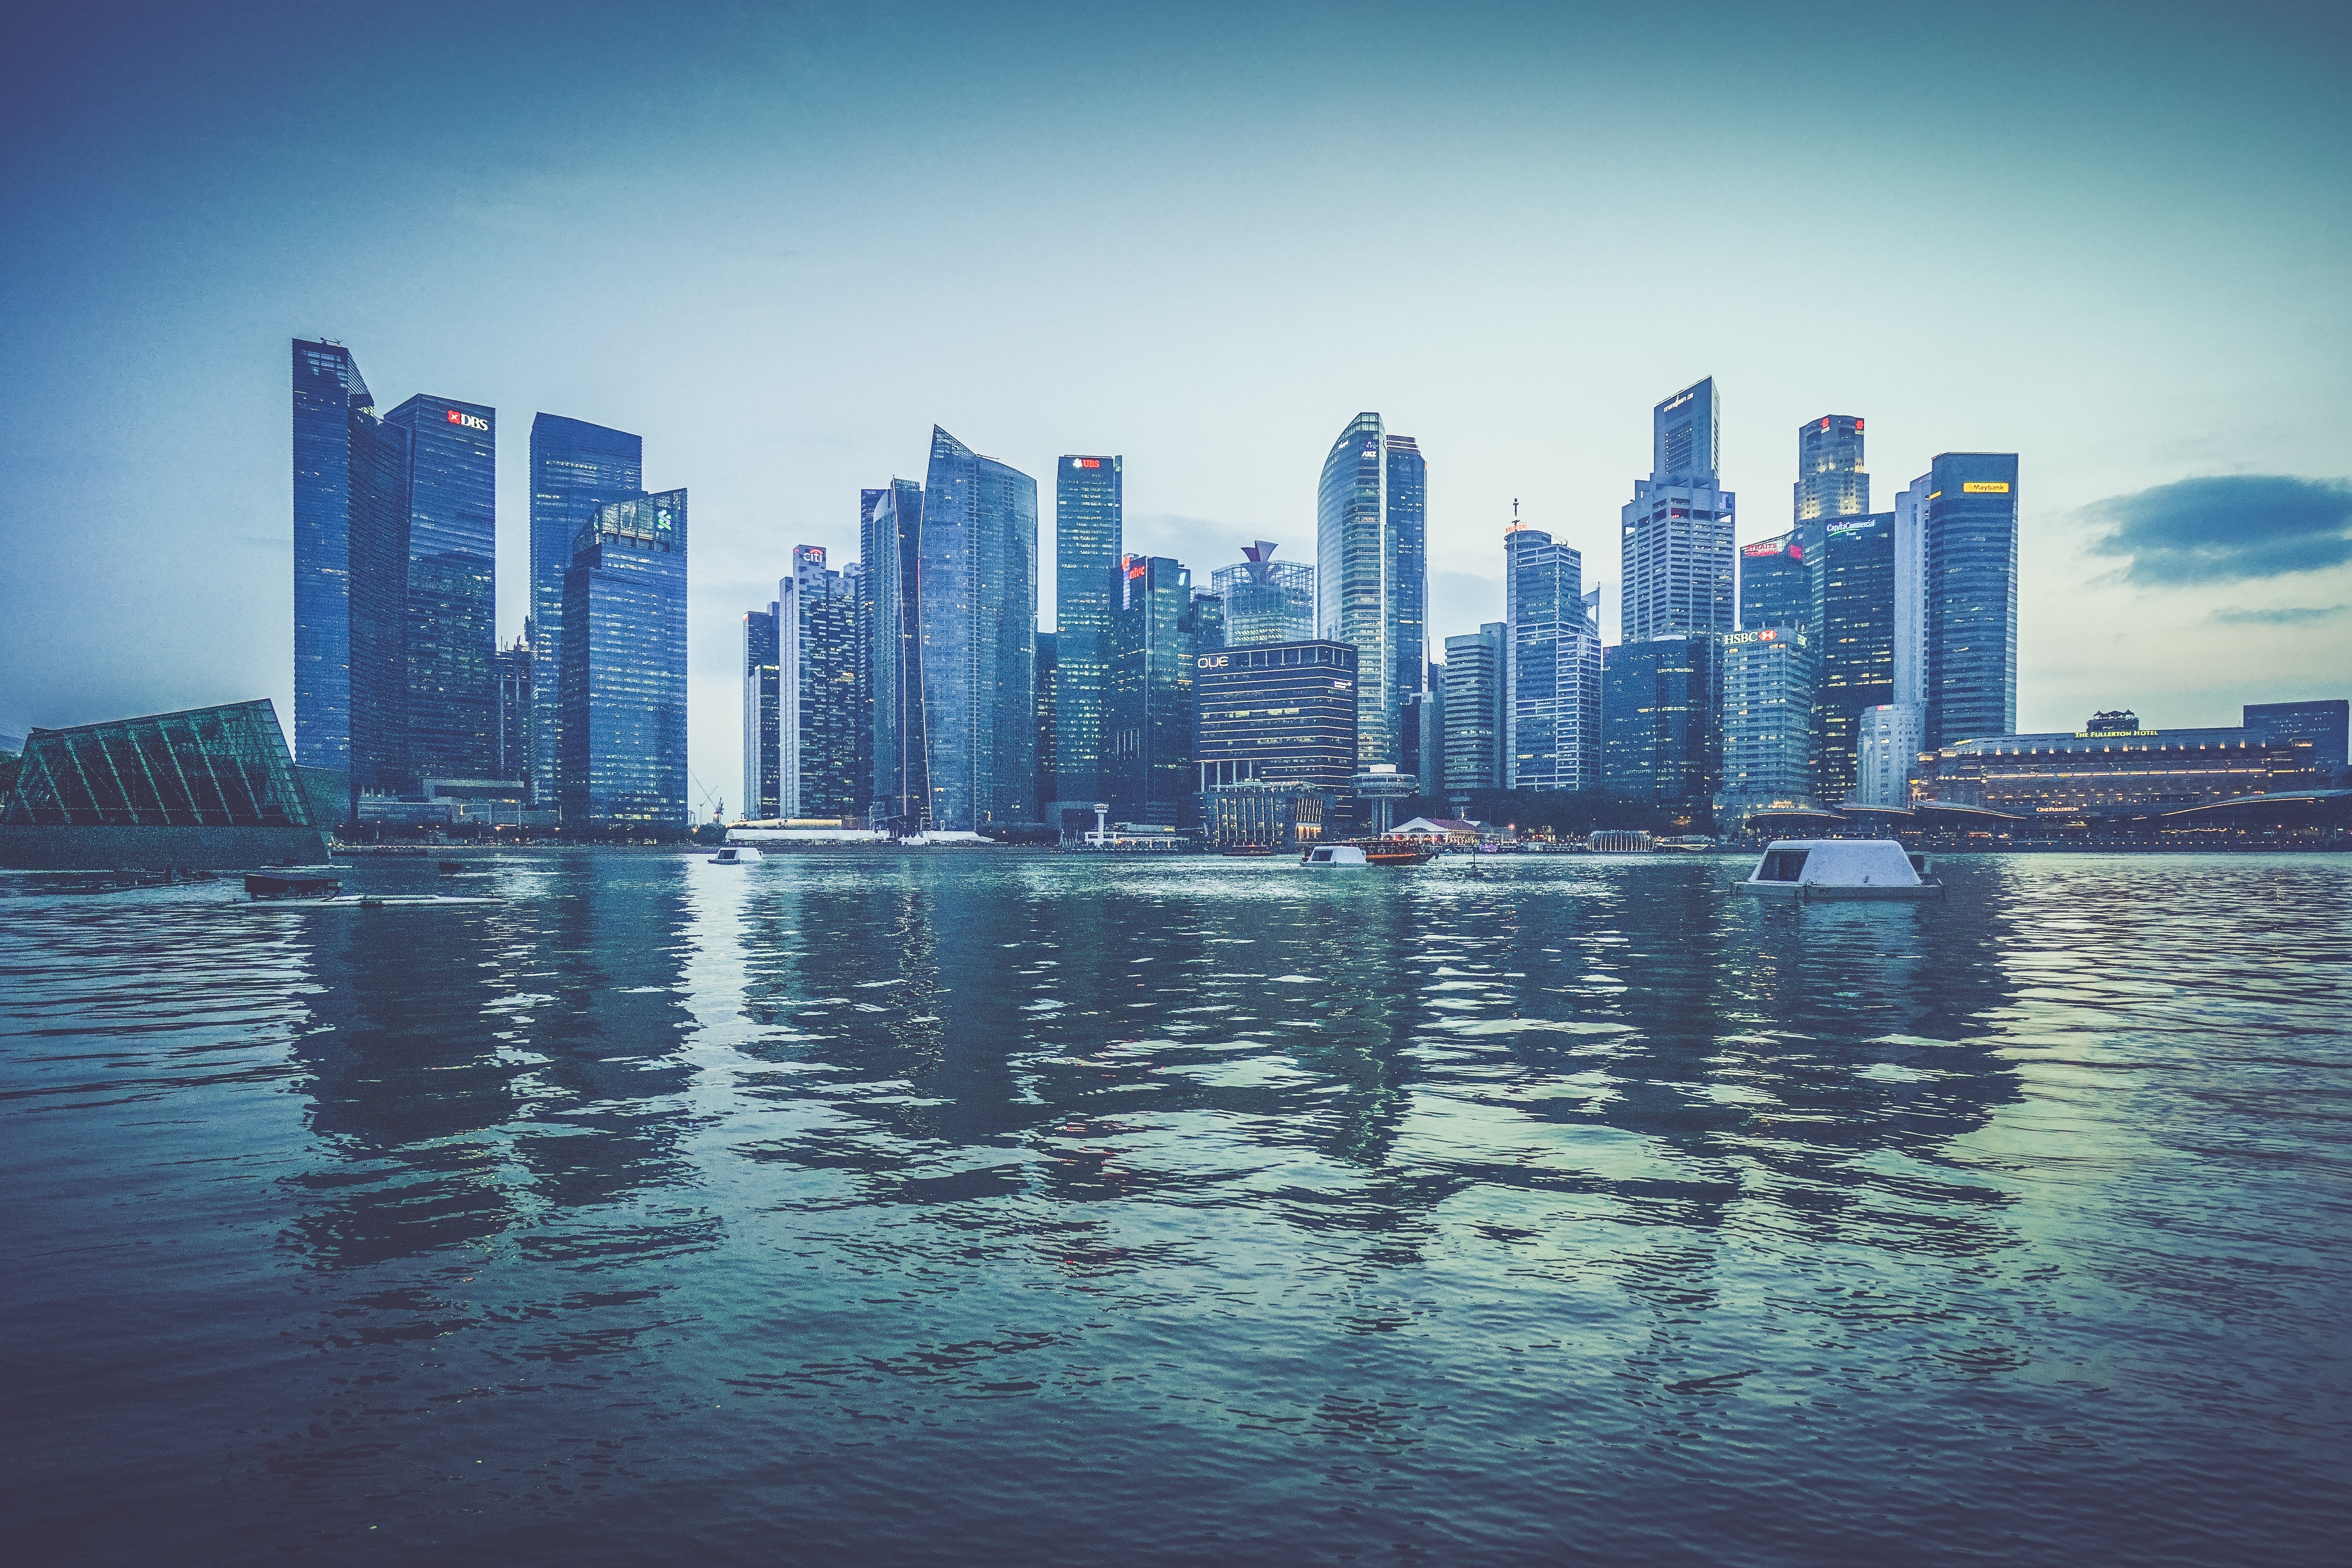
sea, water, horizon, architecture, skyline, city, skyscraper, urban, cityscape, downtown, dusk, evening, reflection, landmark, tower block, skyscrapers, metropolis, urban area, geographical feature, human settlement, metropolitan area